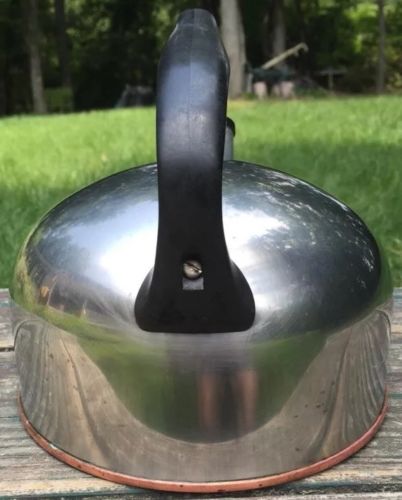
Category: kettle